Willy Vandersteen

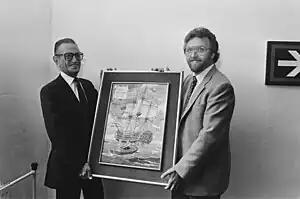
Vandersteen & Geerts (1985)

The next decade was one of mixed successes. Some of the minor or less successful series ended: "Robert en Bertrand", a critical and never a commercial success, folded in 1993, 8 years after Vandersteen had stopped writing the stories. "Jerom" and "Bessy" both were restyled and disappeared a few years later in 1988 and 1993. "Pats", later renamed "Tits", already disappeared in 1986.